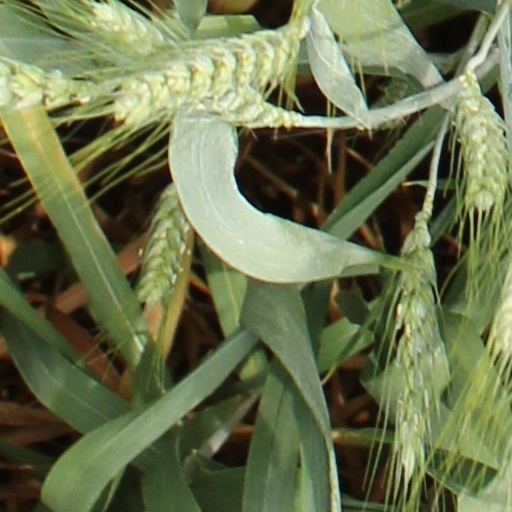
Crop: wheat